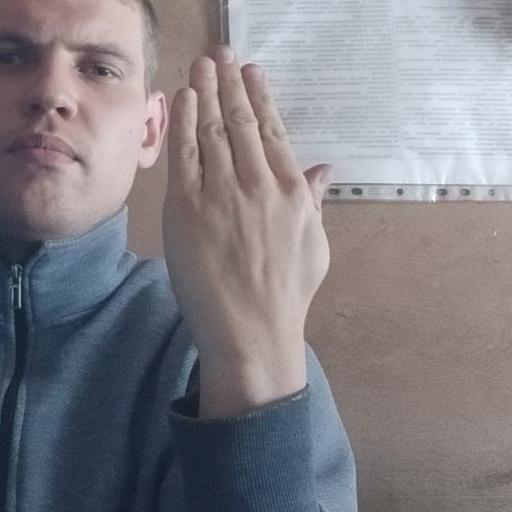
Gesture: stop_inverted